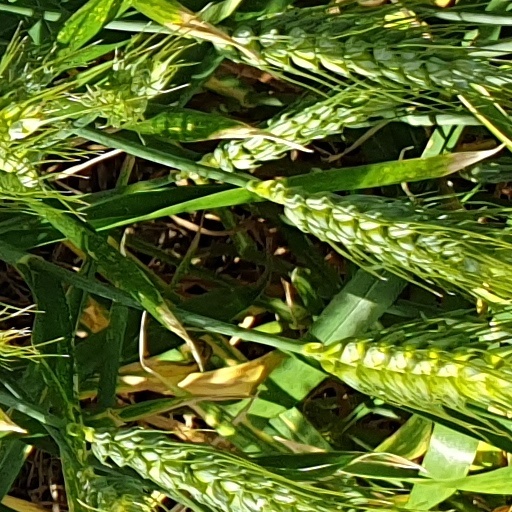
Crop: wheat